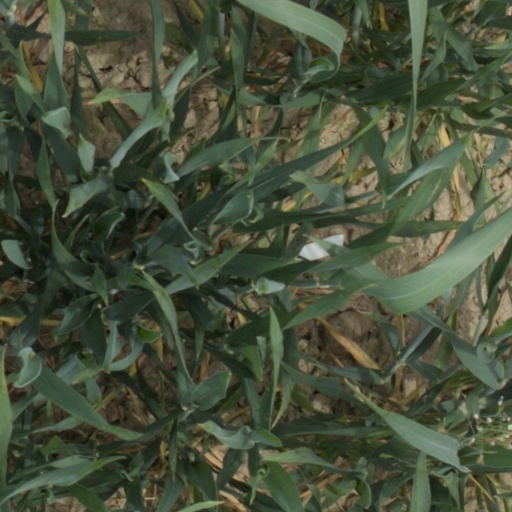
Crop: wheat